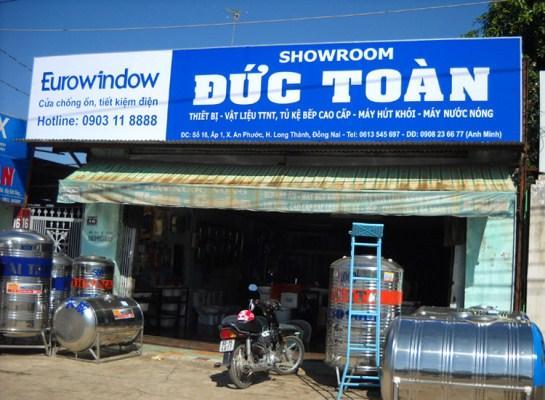
có một cái xe máy xuất hiện phía trước cửa tiệm